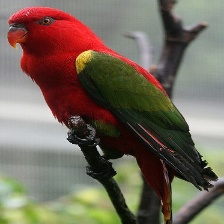
Species: CHATTERING LORY
Scientific name: LORIUS GARRULUS
ImageNet parent category: lorikeet